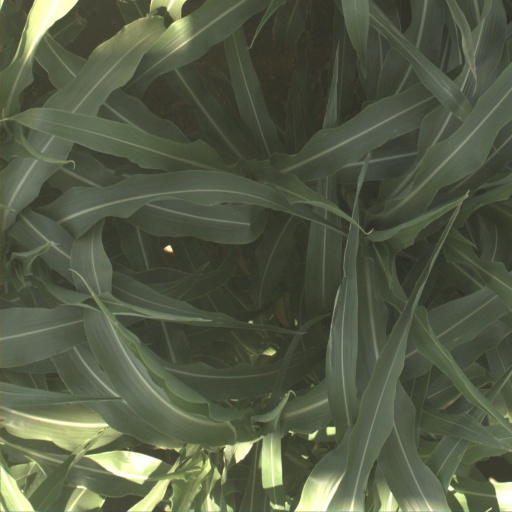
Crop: sorghum